House of Godwin

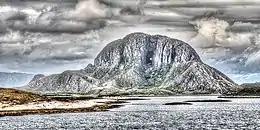
Torget, formerly spelled Torgar, in present-day Brønnøy Municipality, Nordland. The farm was the centre of an estate in Central and Northern Norway

The younger House of Torgar is also known as the House of William (Norwegian: "Viljalmsætten"). Ketil's son William (Norwegian: "Viljalm") was allegedly named in honour of William the Conqueror, who—in addition to being a distant relative of Ketil—had killed the killer of Ketil's own father. A second cousin of King Canute IV of Denmark, Ketil ordered the construction of Saint Canute's Church, just north of Brønnøysund in the late 11th or early 12th century, the ruins of which still stand at Tilrem.